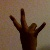
The image shows a hand gesture representing the number 7 in Indian Sign Language.